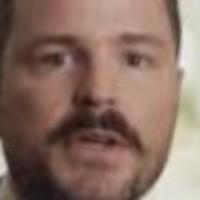
Age group: age 31-40